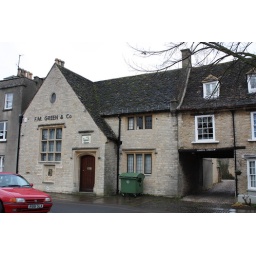
The horse above the door gives it away. I like the way it joins on to the house on the right.